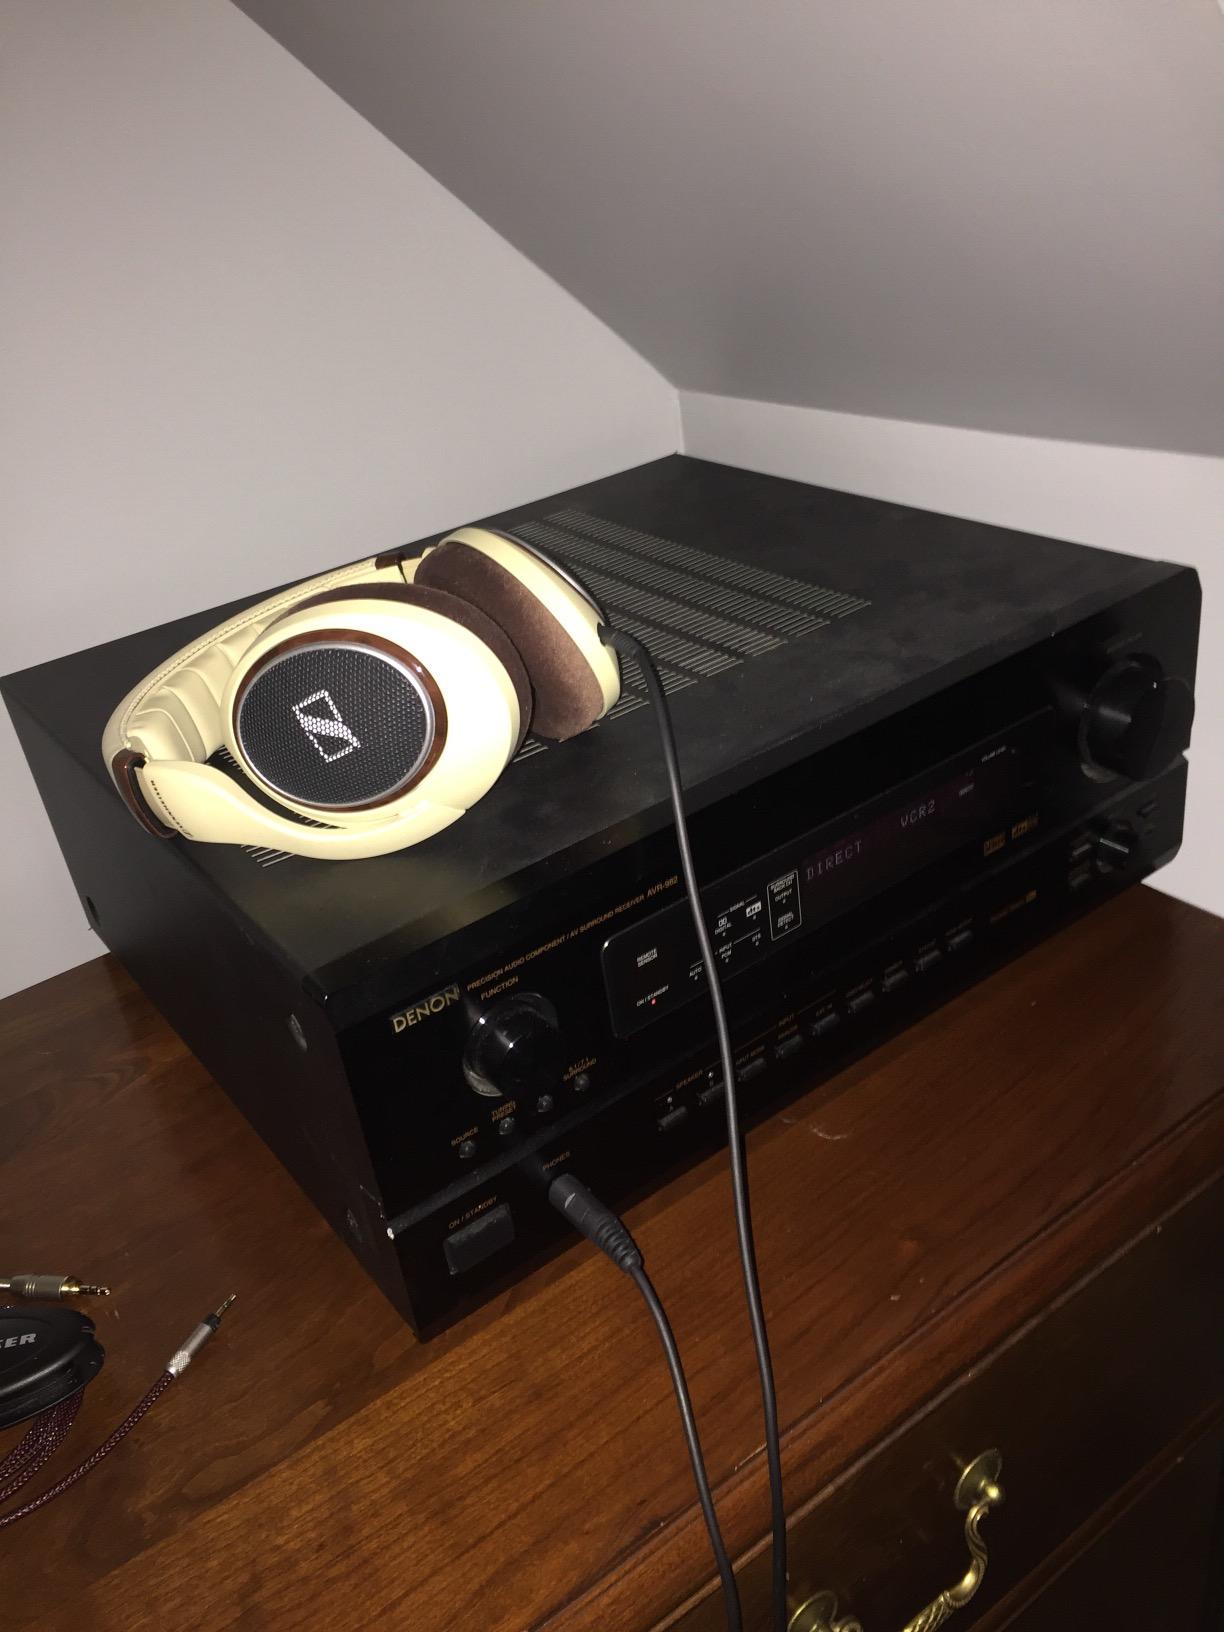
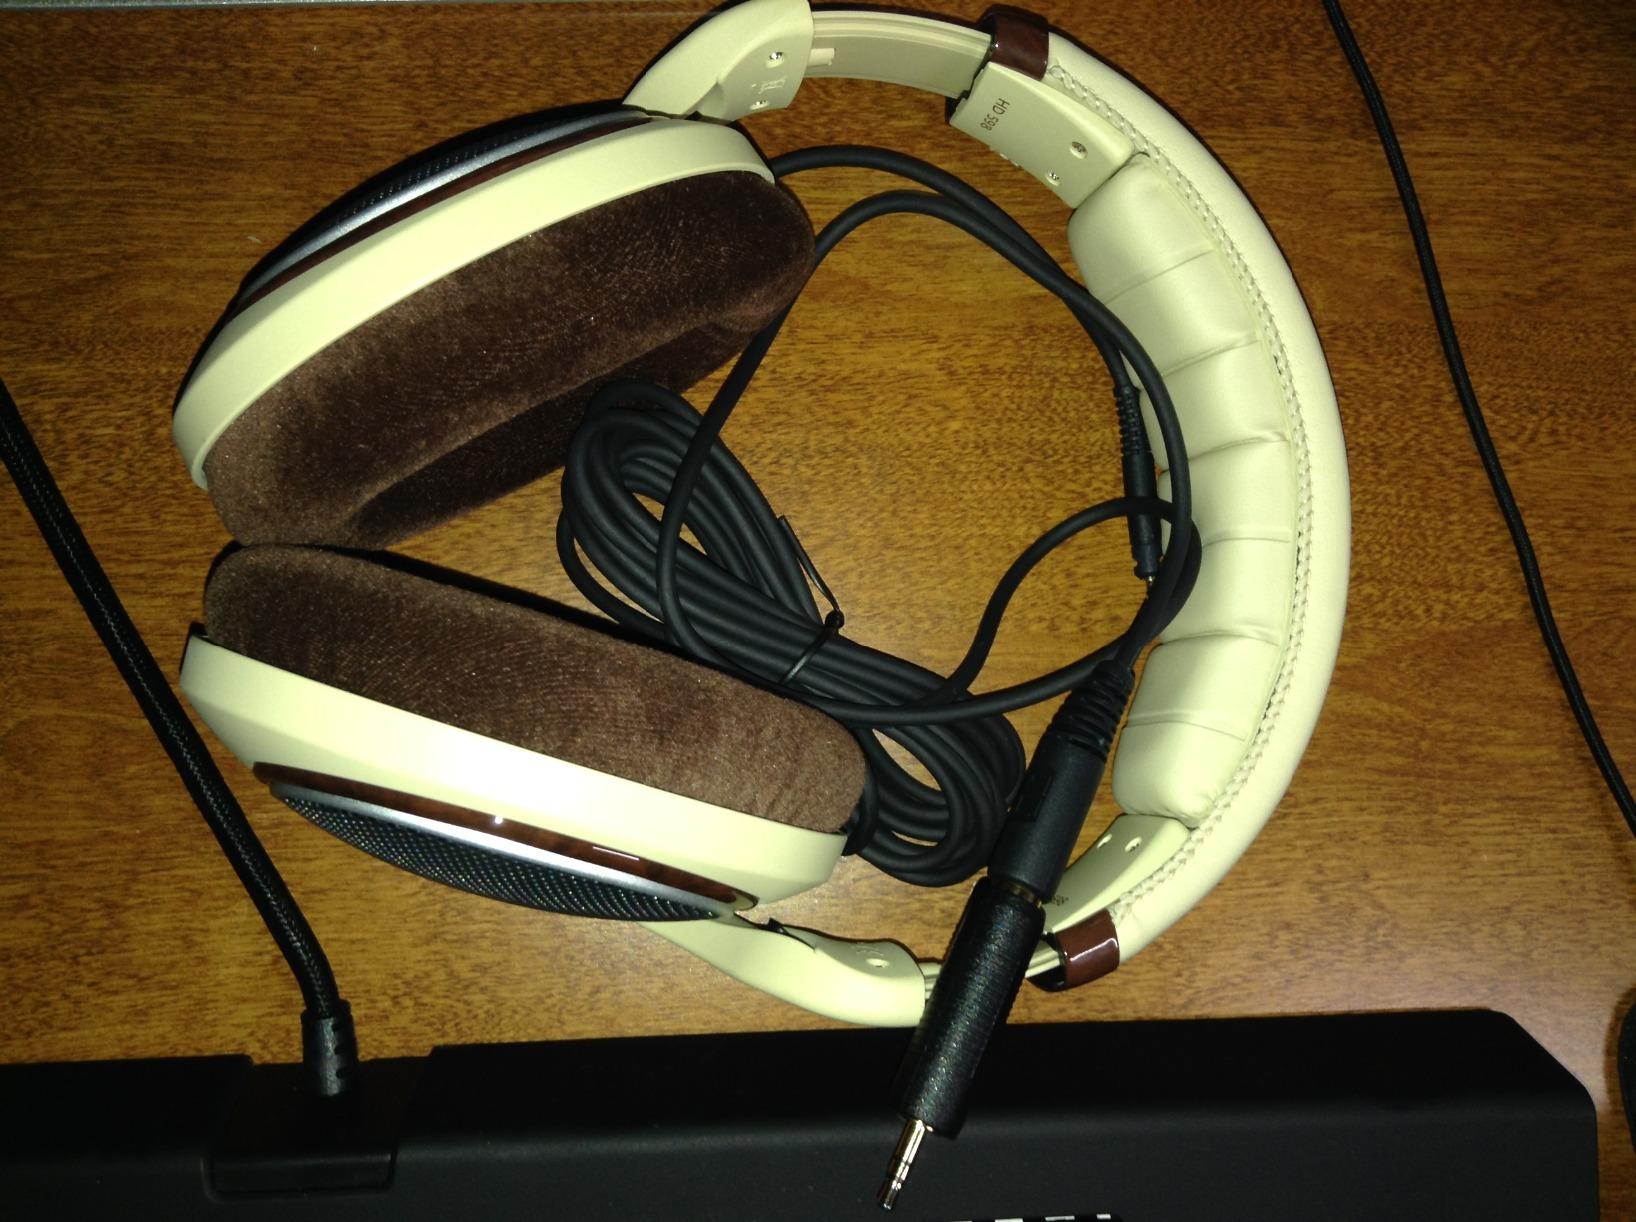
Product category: headphones
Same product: yes